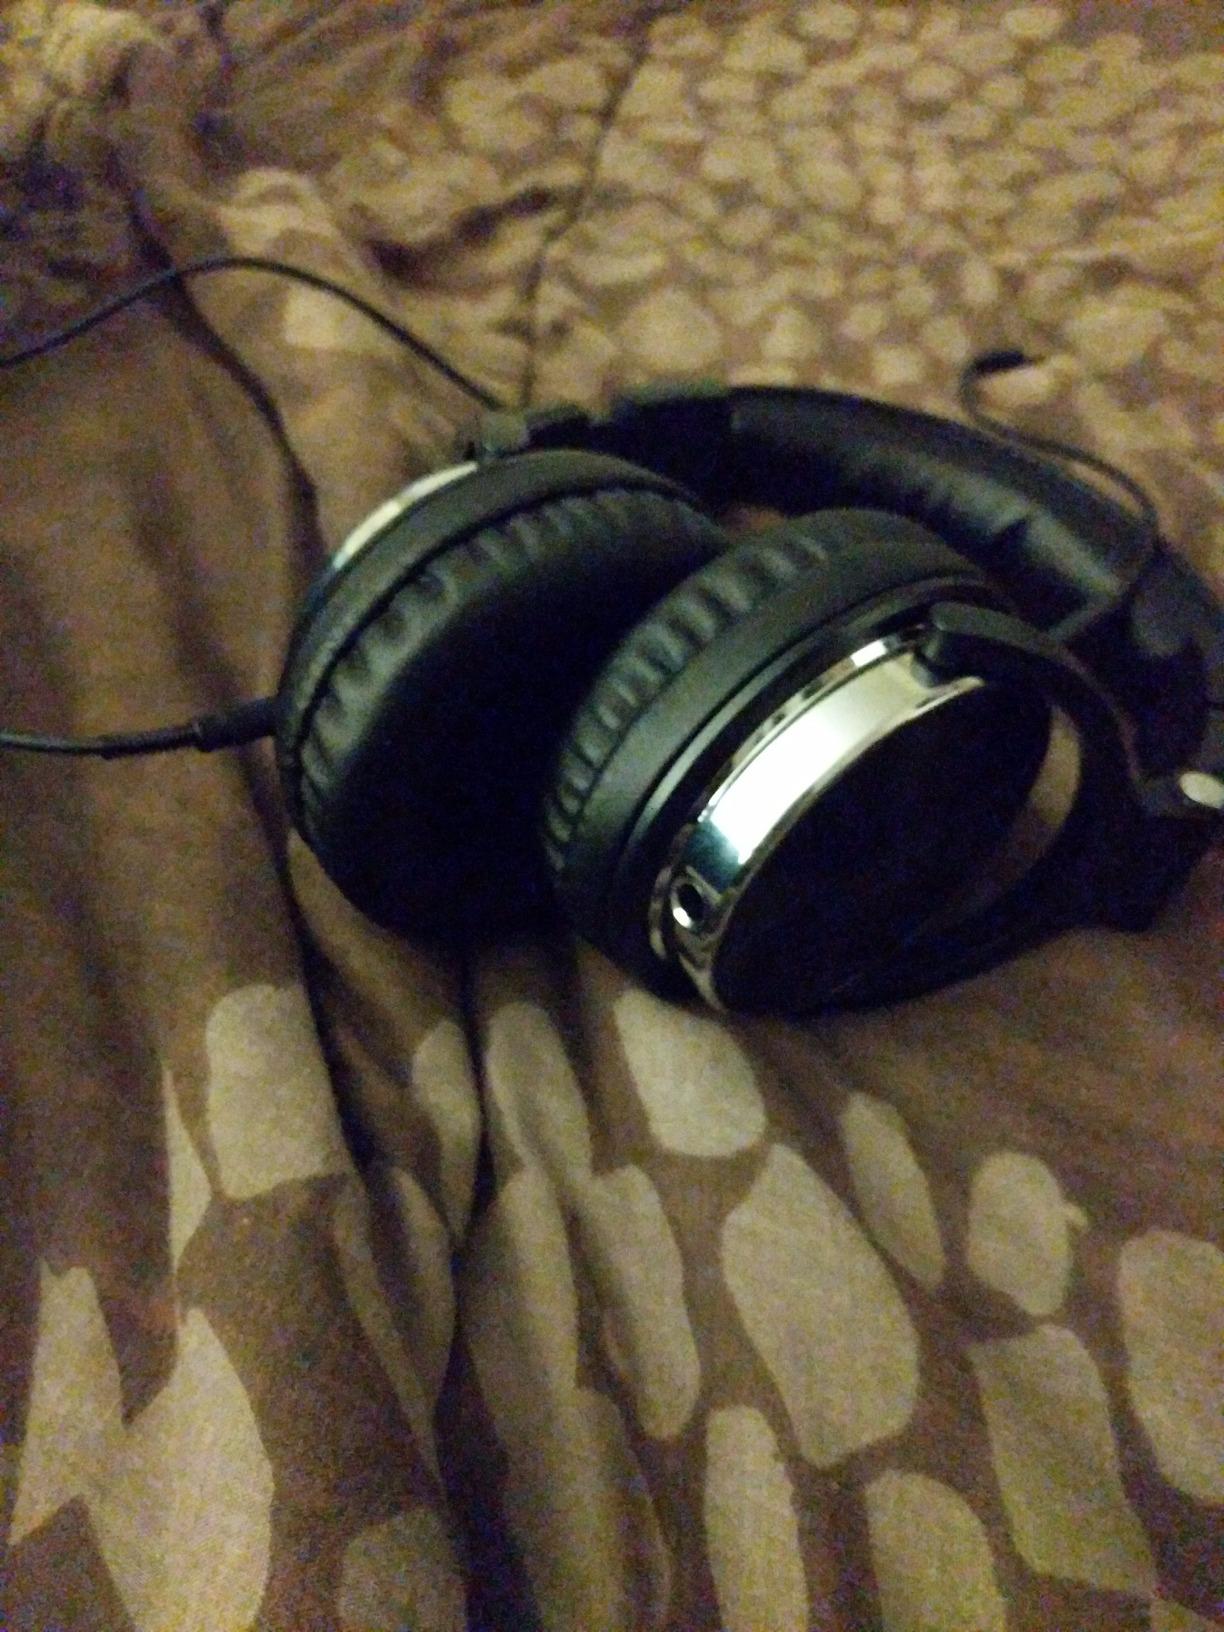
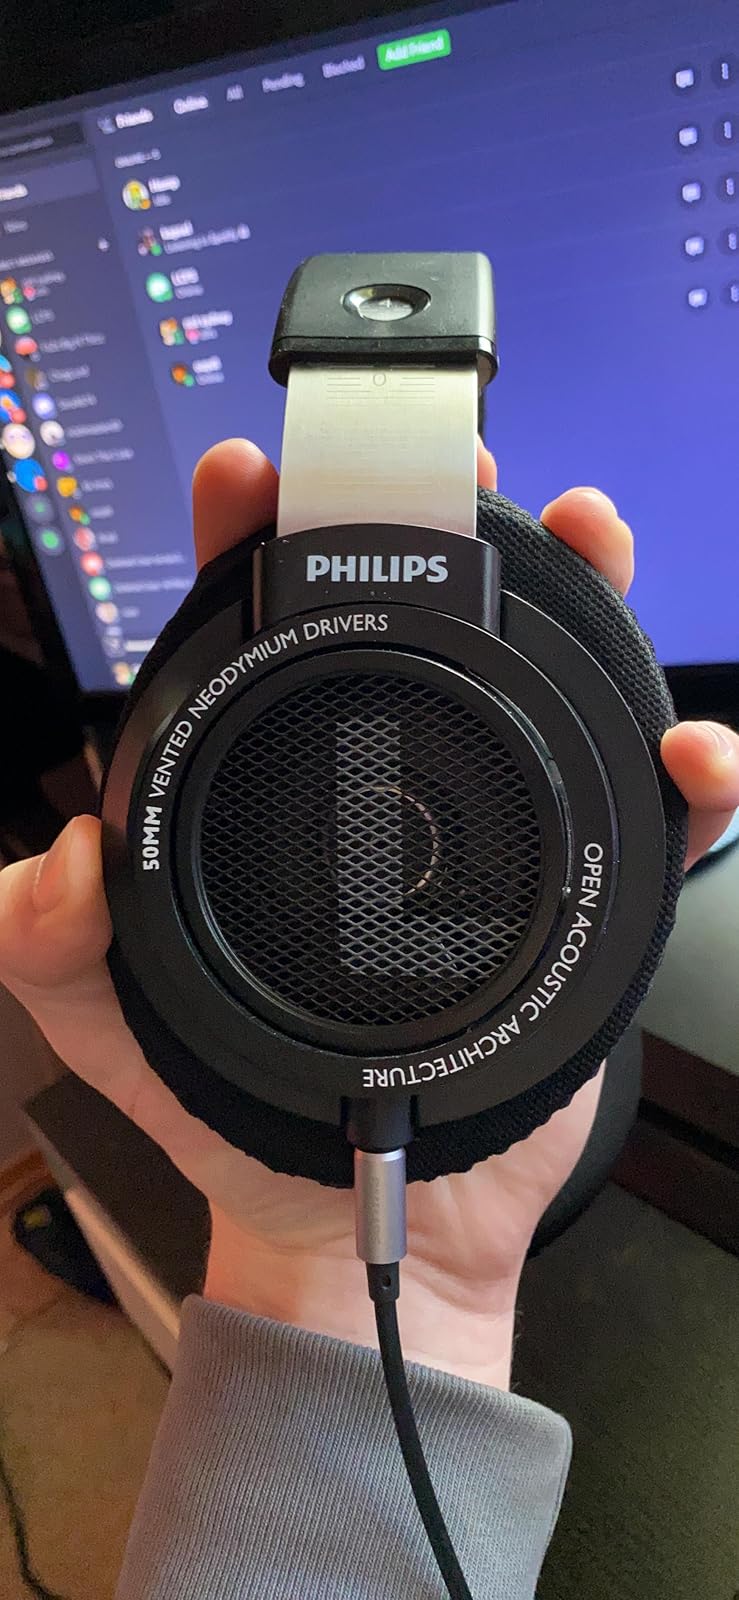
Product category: headphones
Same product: no